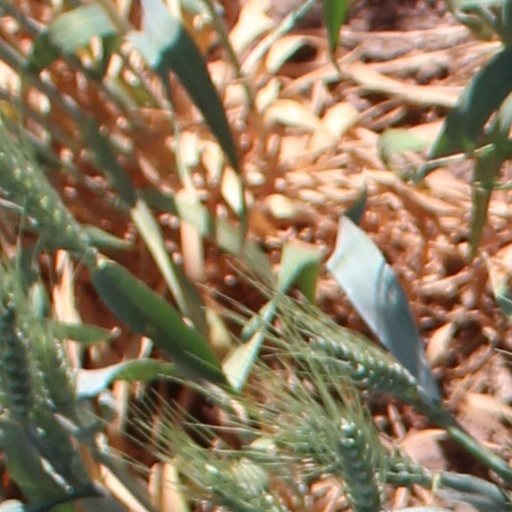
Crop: wheat